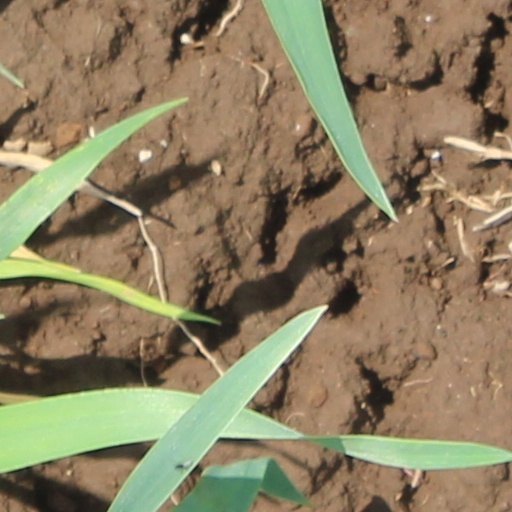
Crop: wheat